Honan Chapel

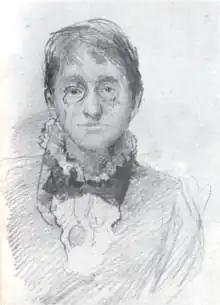
Sarah Purser

O'Connell planned that Sarah Purser's studio, An Túr Gloine, at that time the leading proponent in the production of stained glass in Ireland, would provide all of the windows for the chapel. However, he also commissioned designs by the emerging stained glass artist Harry Clarke, and eventually set him and Purser's studio in competition against each other.